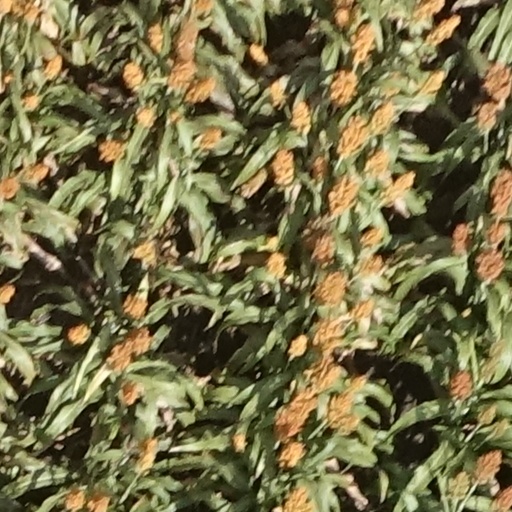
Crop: sorghum